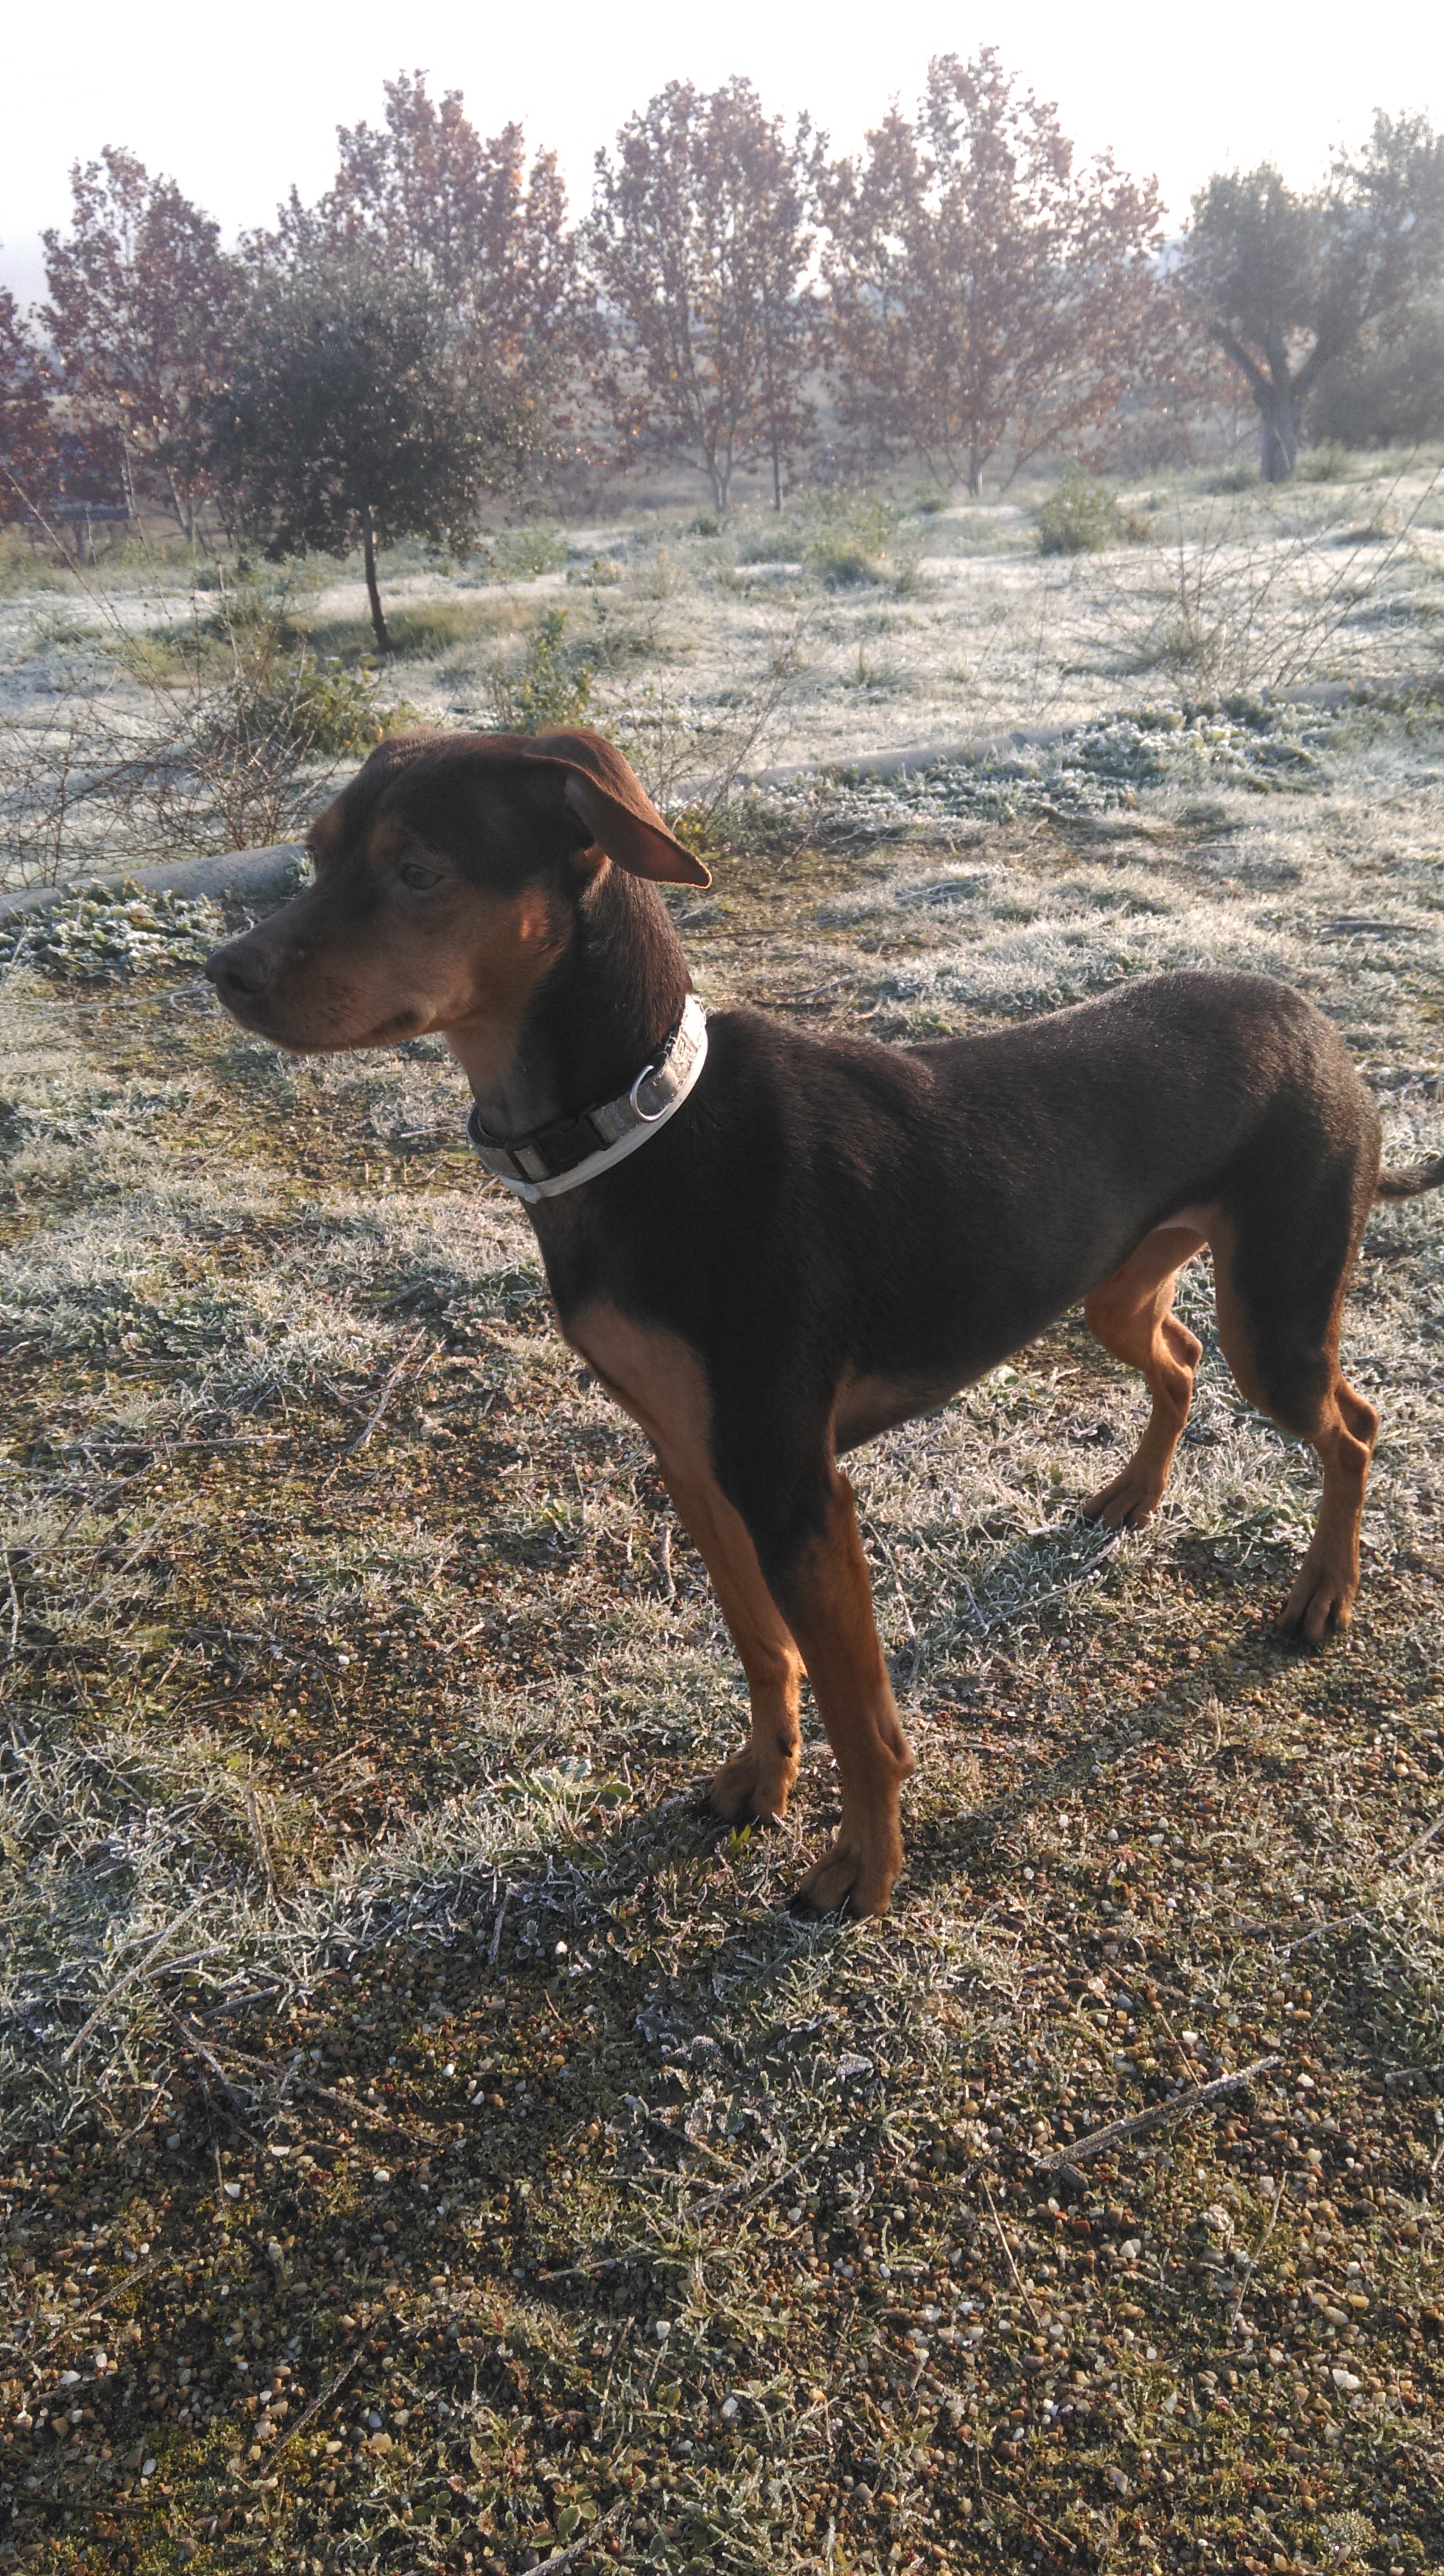
dog, mammal, hound, pets, dogs, animals, vertebrate, dog breed, bitch, dog like mammal, austrian black and tan hound, polish hunting dog, transylvanian hound, finnish hound, coonhound